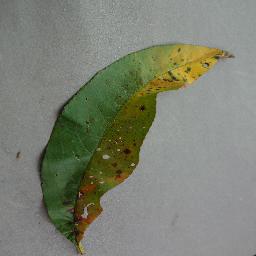
Label: Peach___Bacterial_spot